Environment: real
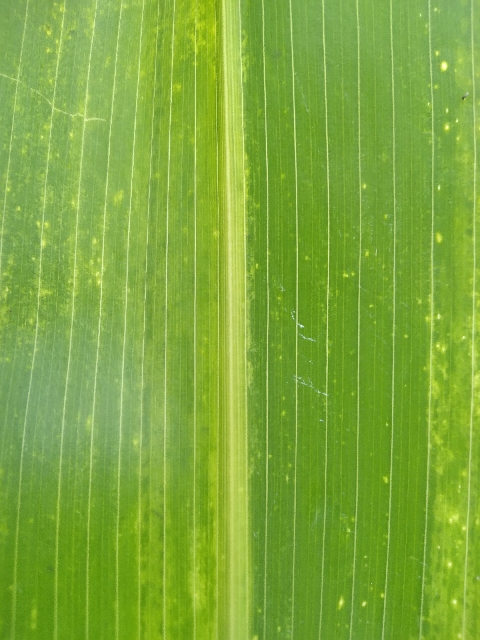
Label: lethal_necrosis